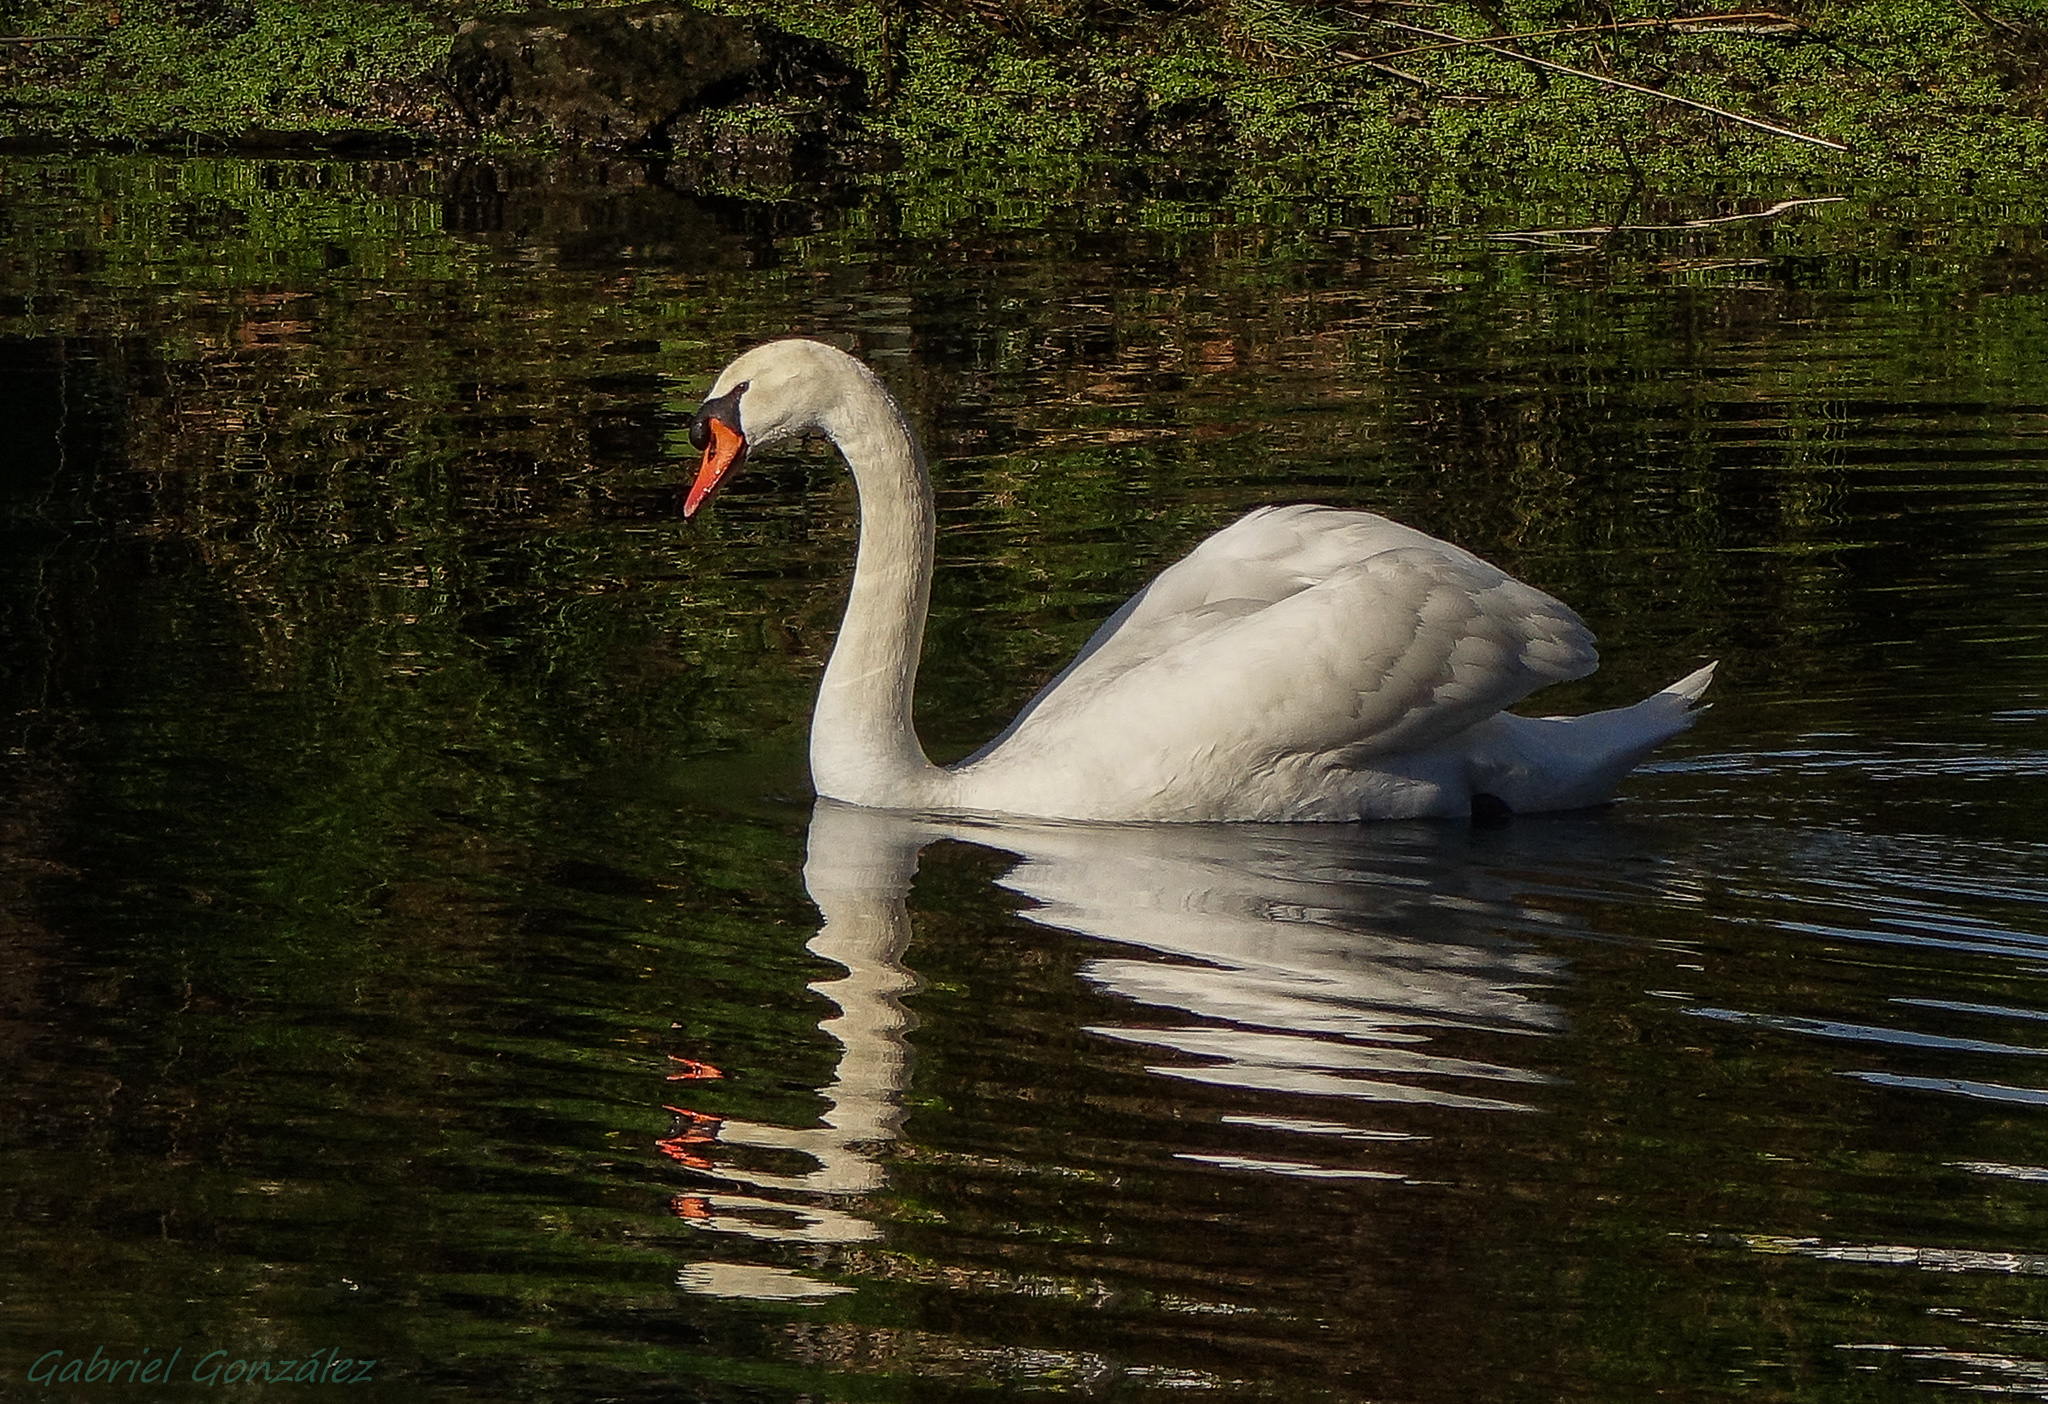
water, nature, bird, wing, wildlife, reflection, beak, fauna, swan, vertebrate, waterfowl, water bird, xovesphoto, rx10, gphoto, xelodegalicia, cisne, gabrielcoru a, ducks geese and swans